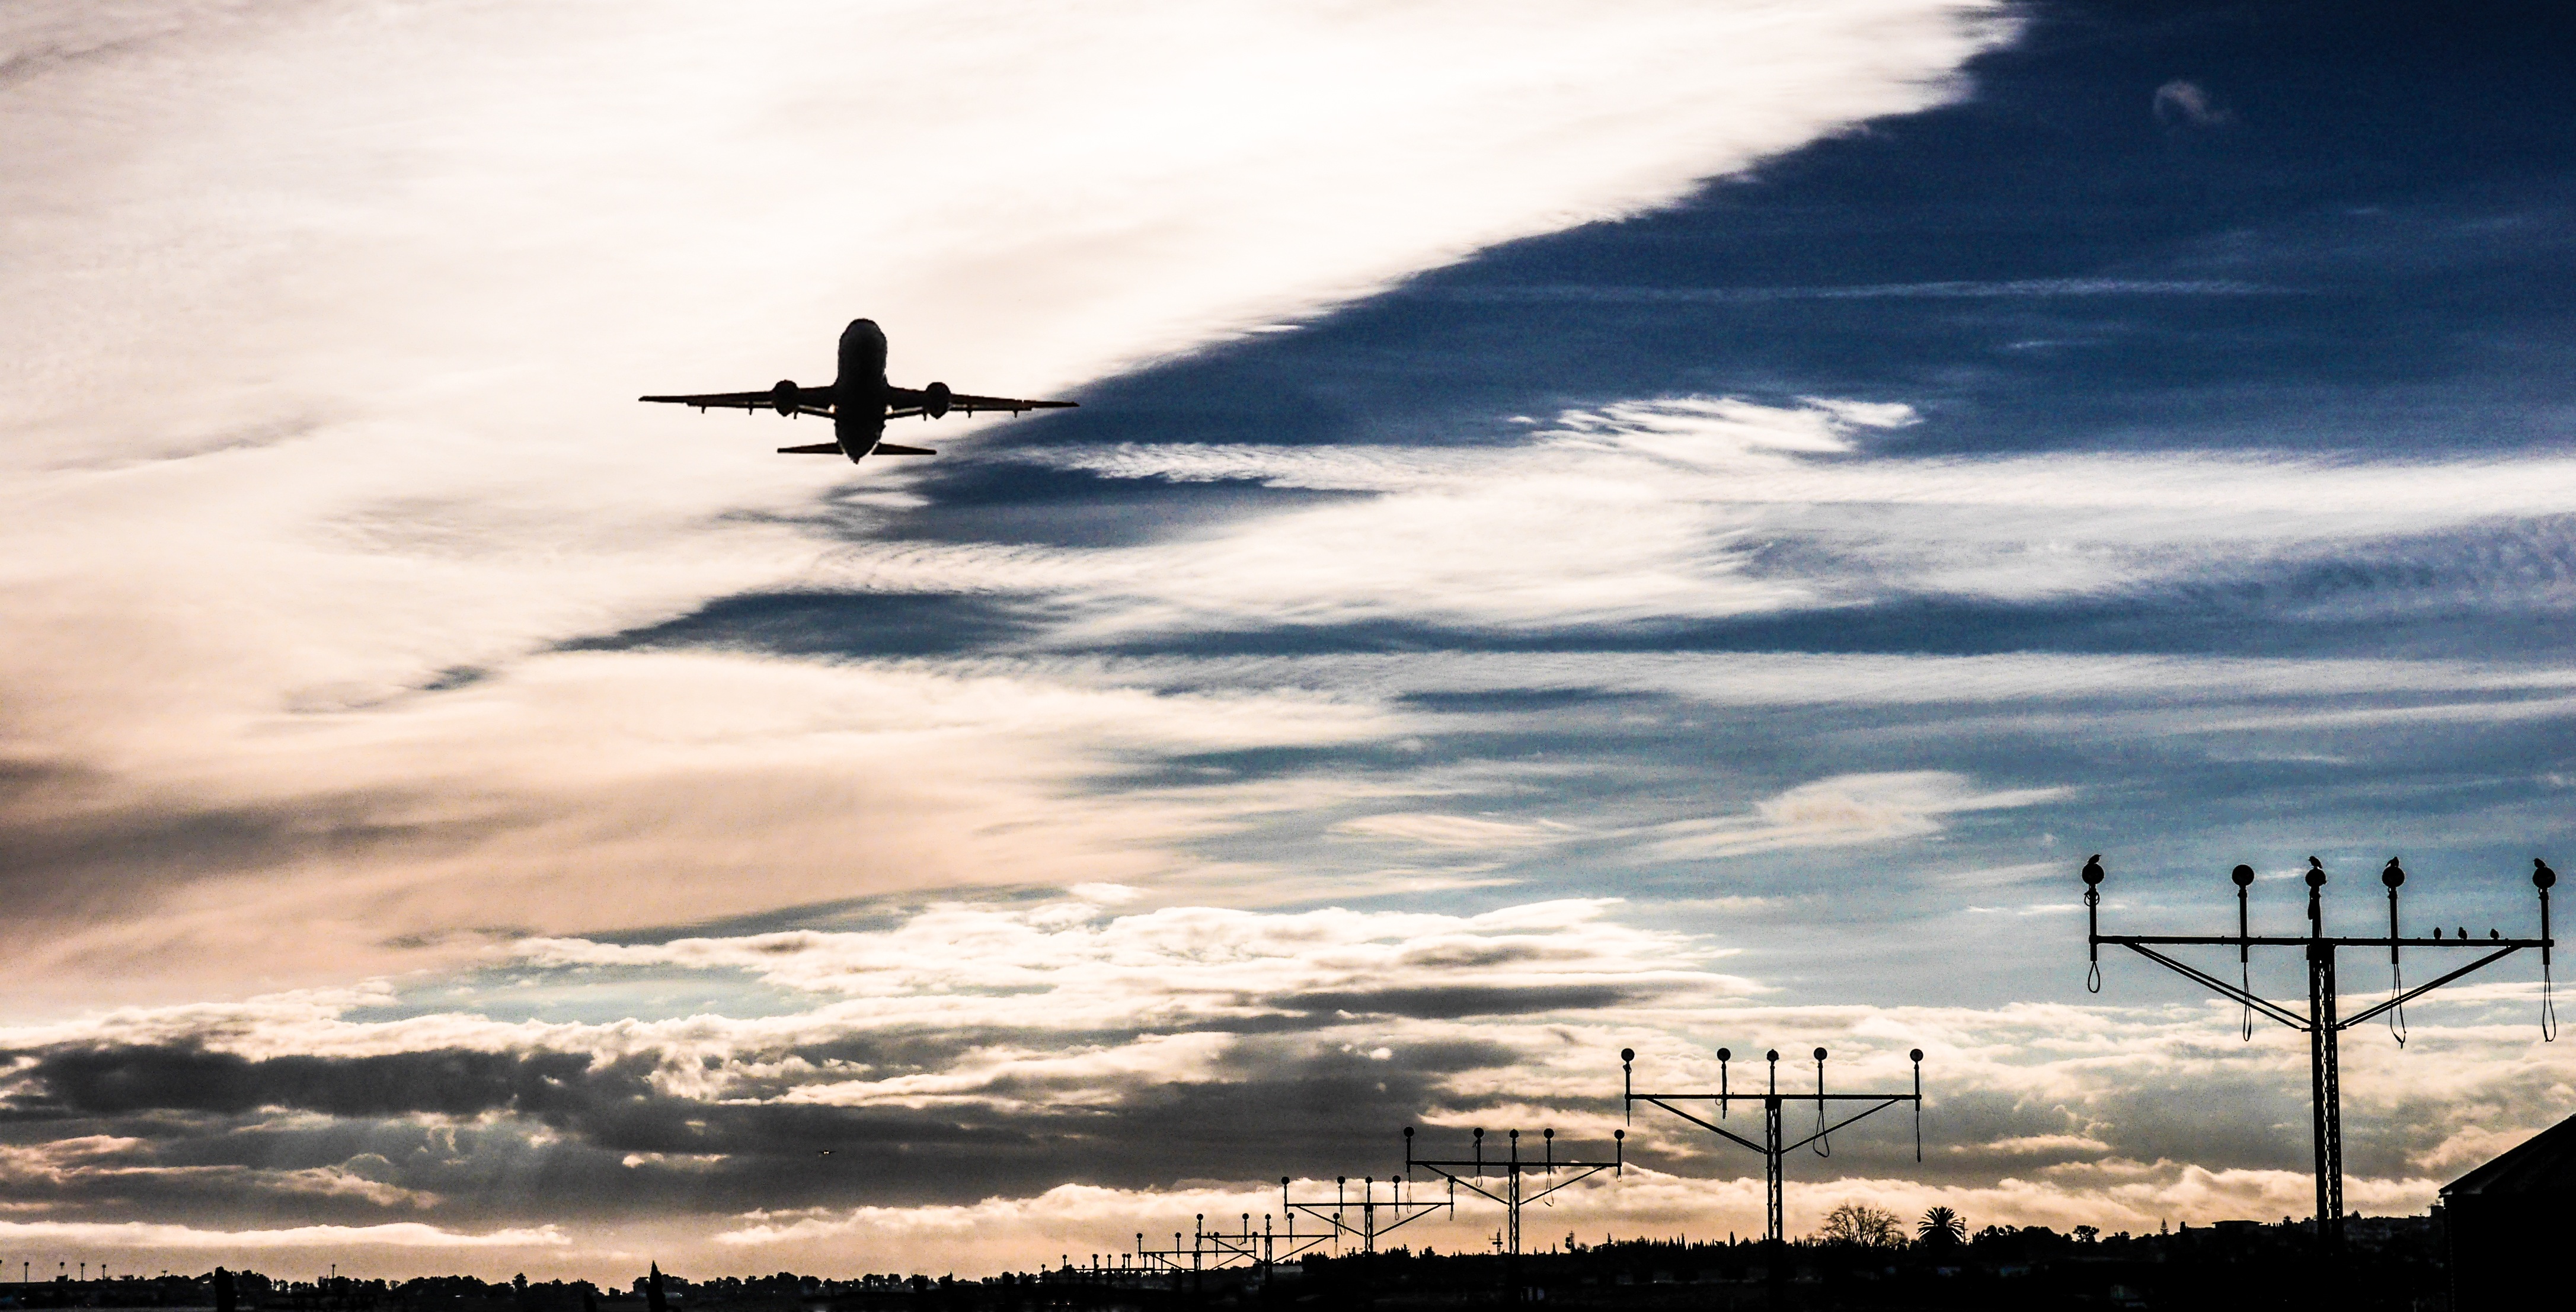
sea, horizon, cloud, sky, sunrise, sunset, morning, wind, dawn, airplane, aircraft, dusk, vehicle, aviation, flight, blue, clouds, spain, andalusia, takeoff, malaga, take off, malaga airport, pablo ruiz picasso, atmosphere of earth